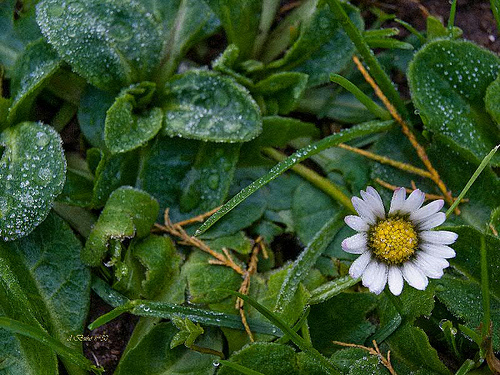
Flower: daisy